Air Guinee Express

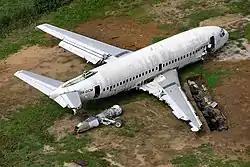
Air Guinee Express Boeing 737-205 at Freetown Lungi Airport (2006 photo)

Accident description on aviation-safety.net